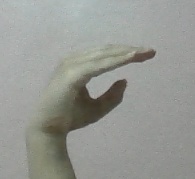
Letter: jeem